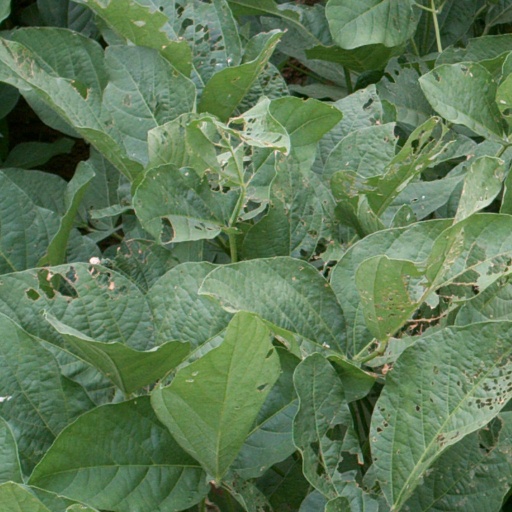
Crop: soybean